Damarious Randall

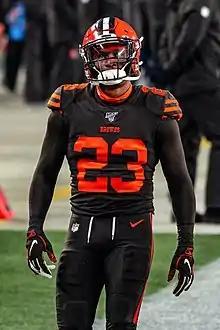
Randall playing for the Browns in 2019.

On March 9, 2018, the Packers agreed to trade Randall to the Cleveland Browns in exchange for DeShone Kizer and a swap of both fourth and fifth-round draft picks. The deal became official on March 14, 2018, at the start of the NFL year. On April 30, 2018, the Browns exercised the fifth-year option on Randall's contract.